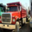
Label: truck